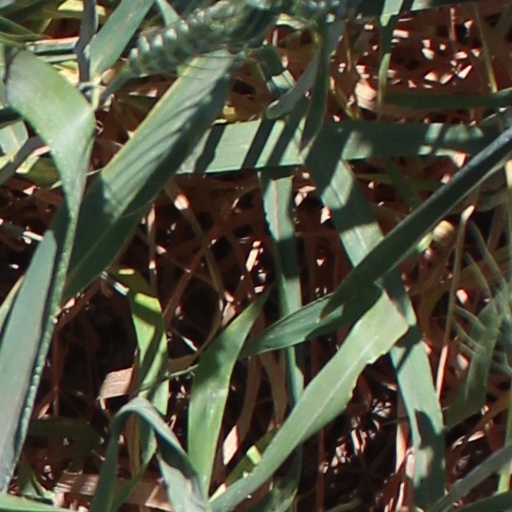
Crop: wheat